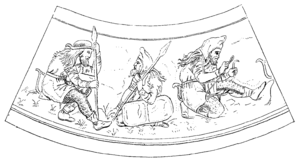
scythes armés de lances, d’après le vase de kul-oba
Les Scythes étaient un ensemble de peuples indo-européens d'Eurasie en grande partie nomades et parlant des langues iraniennes. Originaires d'Asie centrale, ils ont vécu leur apogée entre le VIIᵉ siècle av. J.-C. et la fin de l'Antiquité, notamment dans les steppes de l'Eurasie centrale, une vaste zone allant de l'Ukraine à l'Altaï, en passant par la Russie et le Kazakhstan. Les Perses désignaient ces peuples par le nom de Sakas, francisé en Saces. De nombreuses sources antiques attestent des peuples scythes, les Assyriens mentionnent les Saces dès −640.